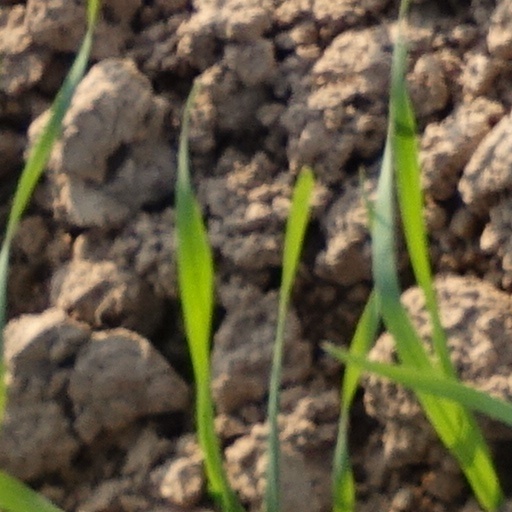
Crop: wheat